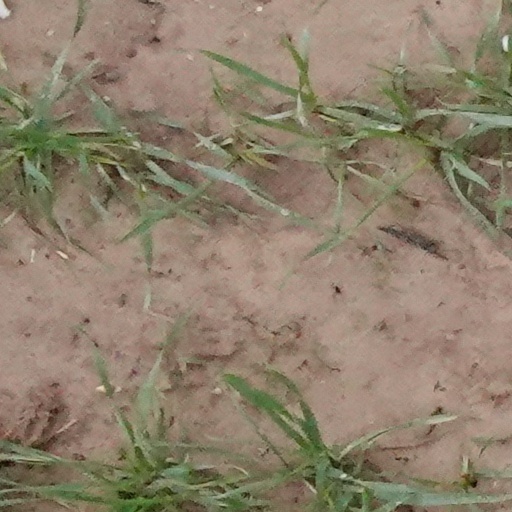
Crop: wheat